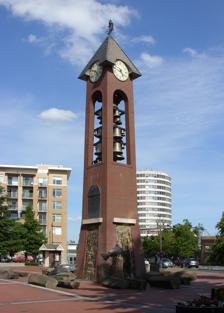
Building: Salmon Run Bell Tower
Country: United States of America
Year built: 2002
Bell tower and a 35 bell glockenspiel in Vancouver, Washington, U.S. Salmon Run Bell Tower The bell tower in 2008 General information Town or city Vancouver, Washington Country United States Coordinates 45°37′33″N 122°40′28″W / 45.625888°N 122.674386°W / 45.625888; -122.674386 Height 69 feet (21 meters) Design and construction Architect(s) Cindy Sterry The Salmon Run Bell Tower is a bell tower and glockenspiel in Vancouver, Washington 's Esther Short Park , in the United States. Description The tower is in Propstra Square, the southeast corner of Esther Short Park , near the intersection of 6th and Columbia Street. The 69-foot (21 m) tower was designed by architect Cindy Sterry, and features a clock by the Verdin Bells & Clock Company and glockenspiel diorama which tells a story about the Chinookan peoples . The tower also features the art installation Spiraling Salmon by Jim Demetro , who also designed the nearby statue of George Vancouver (2000). The installation features bronze sculptures of salmon. History Funded by philanthropist George Propstra and donations by other local businessmen, the tower was dedicated in 2002. Propstra contributed $3 million. See also The Pioneer Mother Memorial , also installed in Esther Short Park References